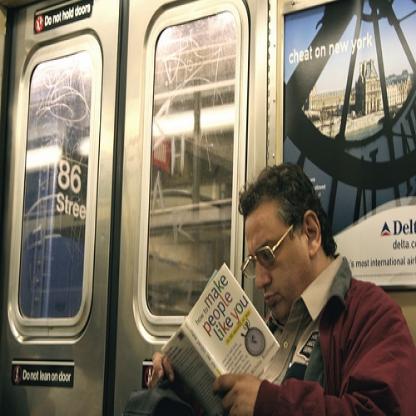
Scene: Indoor